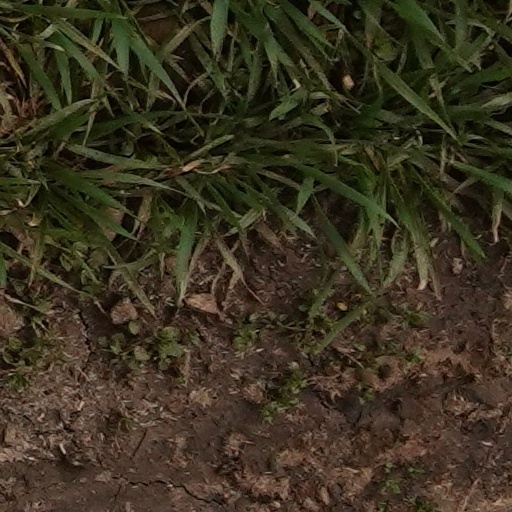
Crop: wheat